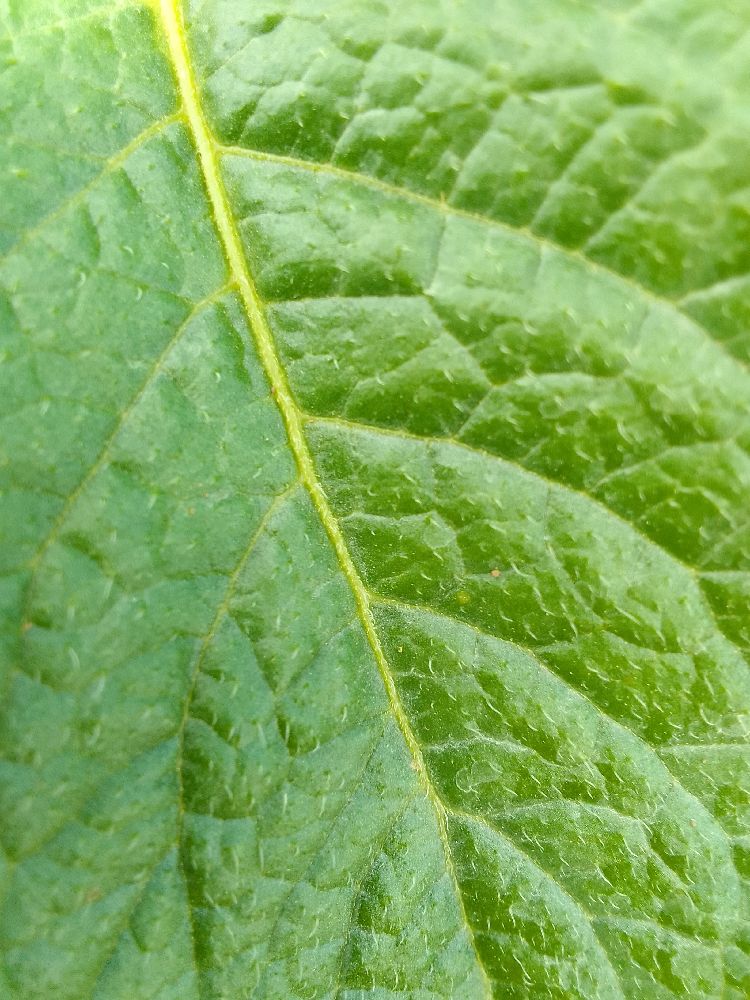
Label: Healthy